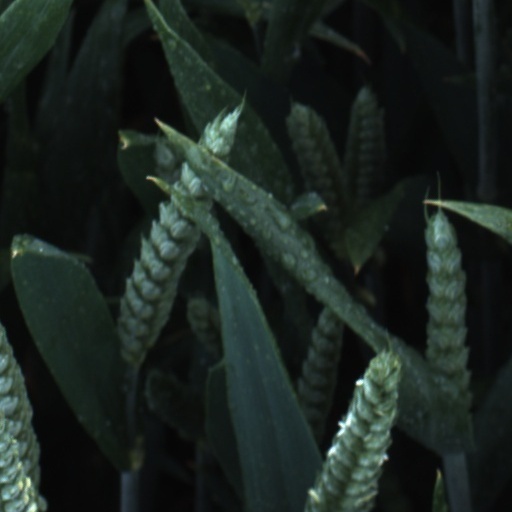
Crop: wheat